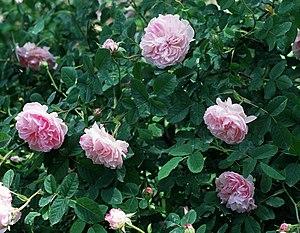
'Gertrude Jekyll' est un cultivar de rosier obtenu en 1986 par David Austin. Il est classé dans la catégorie des roses anglaises. Il est baptisé en l'honneur de la paysagiste anglaise Gertrude Jekyll et a été enregistré sous le nom de 'AUSbord'. Il est issu d'un croisement de 'Wife of Bath' x 'Comte de Chambord'.